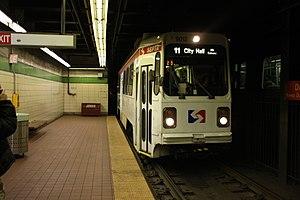
Le métro de Philadelphie est un ensemble de différentes lignes ferroviaires américaines qui desservent la plus grande ville de Pennsylvanie, qui comporte environ cinq millions d'habitants, ainsi que la ville de Camden dans le New Jersey, de l'autre côté de la Delaware River.
Le tramway en tunnel désigne à la fin du XIXᵉ siècle et dans la première moitié du XXᵉ siècle un modèle de mise en tunnel partielle de lignes de tramway en Europe mais surtout en Amérique du Nord pour faire face à la congestion de la chaussée.